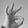
ASL letter: F